Rampo Kitan: Game of Laplace

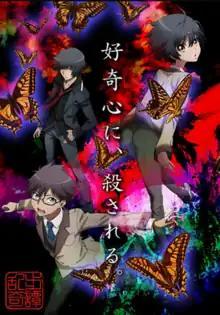
Key visual for the anime featuring the main protagonists, Akechi (top left), Kobayashi (right), and Hashiba (bottom left).

is a Japanese anime television series produced by Lerche, directed by Seiji Kishi, and written by Makoto Uezu. The series aired on Fuji TV's Noitamina programming block from July 2 to September 17, 2015. The anime is inspired by the works of author Edogawa Ranpo and commemorates the 50th anniversary of his death in 1965.